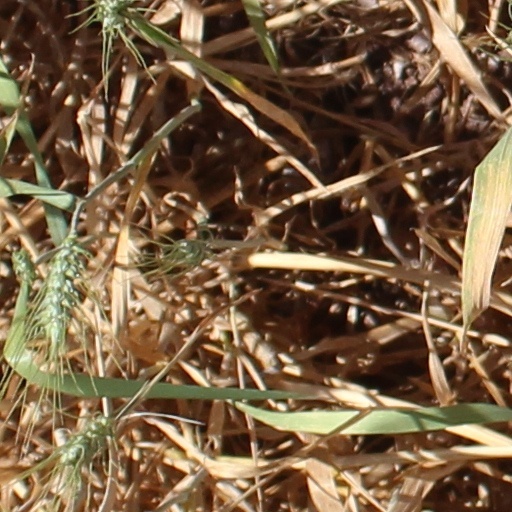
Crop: wheat